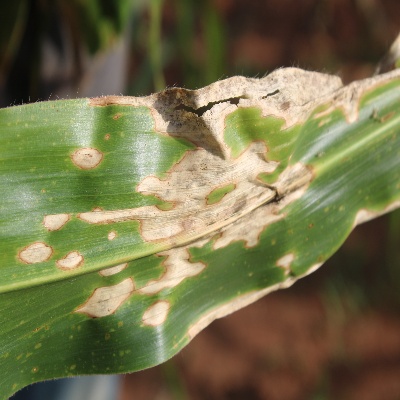
Crop: Maize
Condition: leaf blight